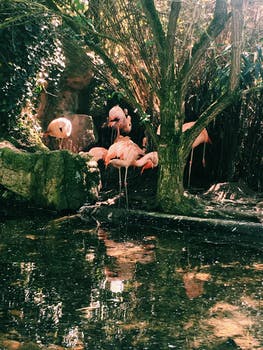
Label: No Watermark